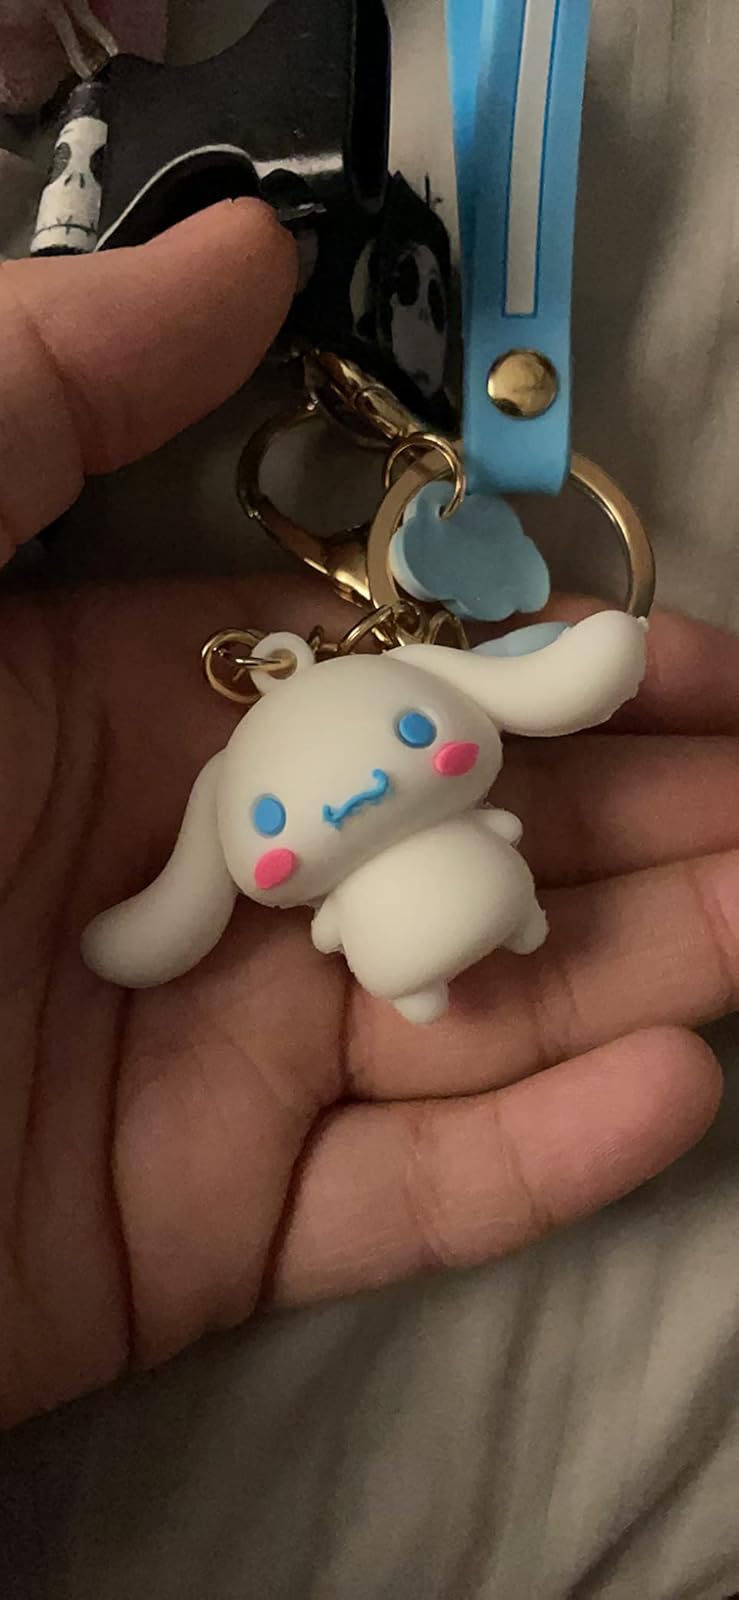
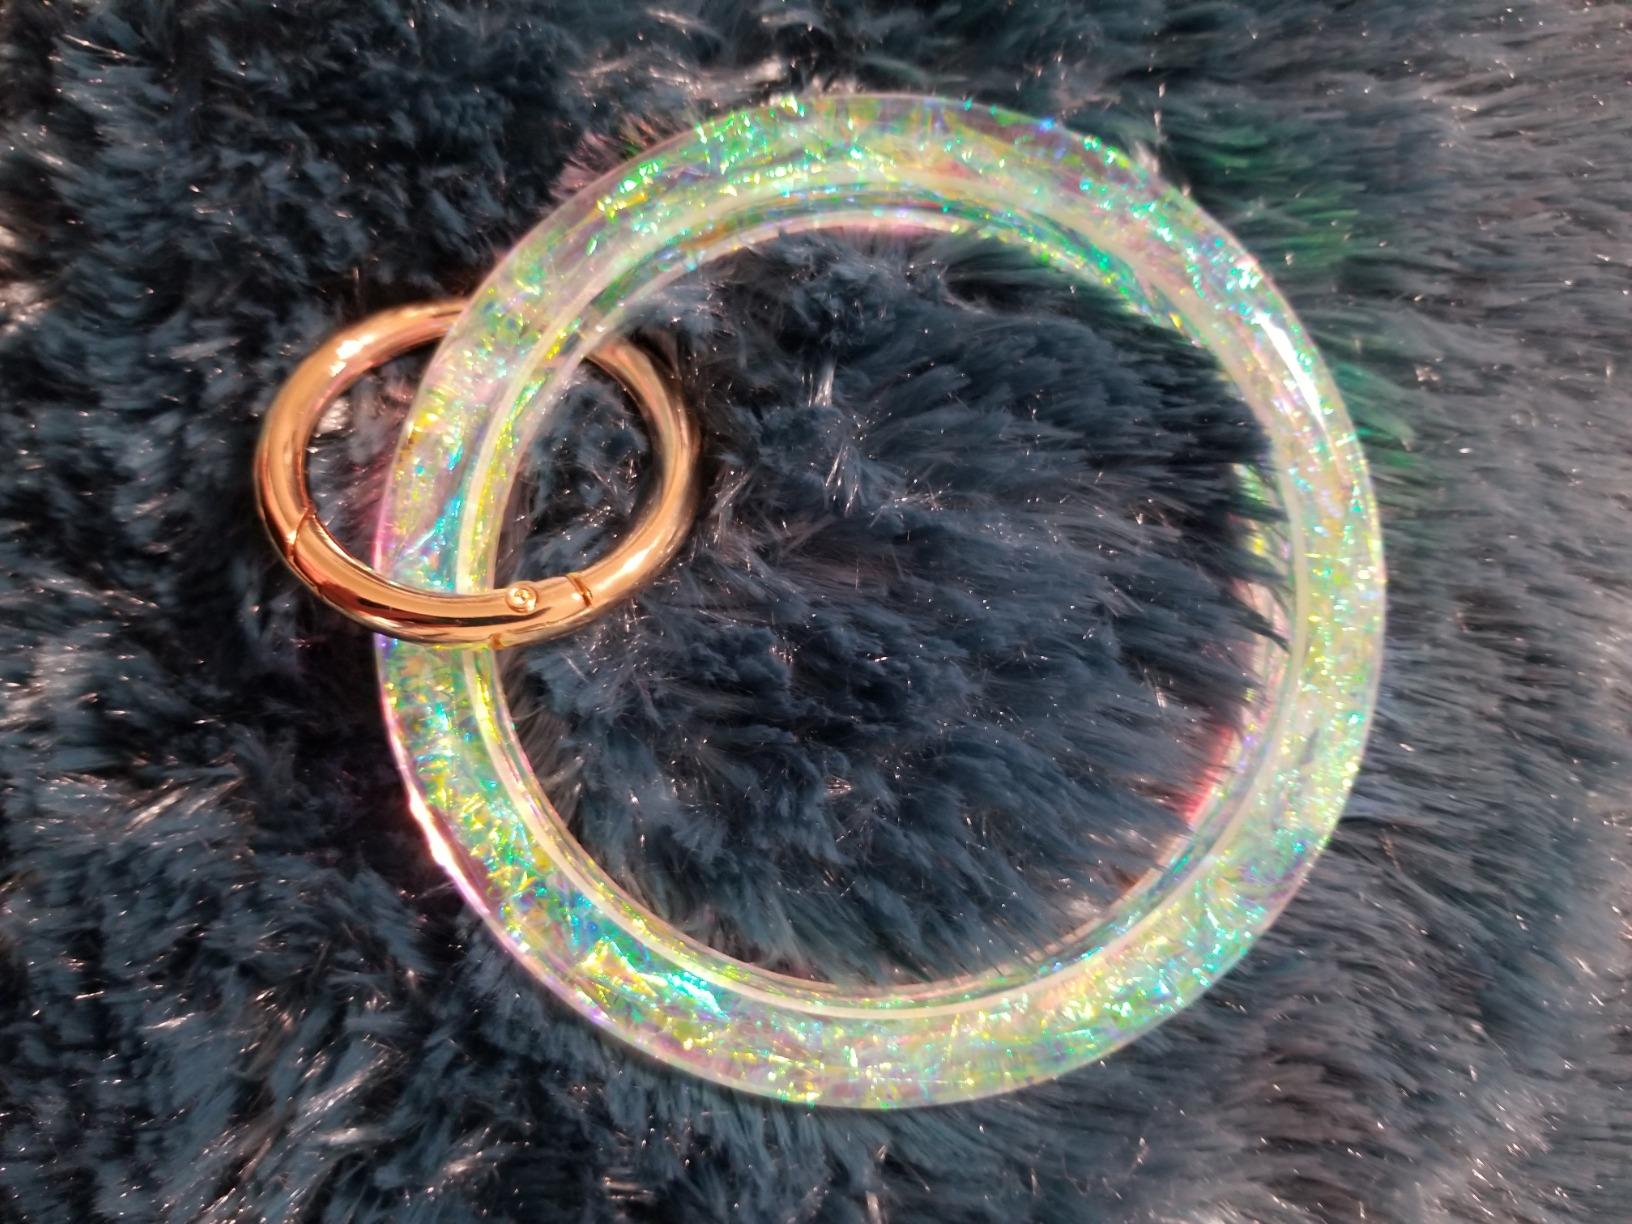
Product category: accessories_keychain
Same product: no